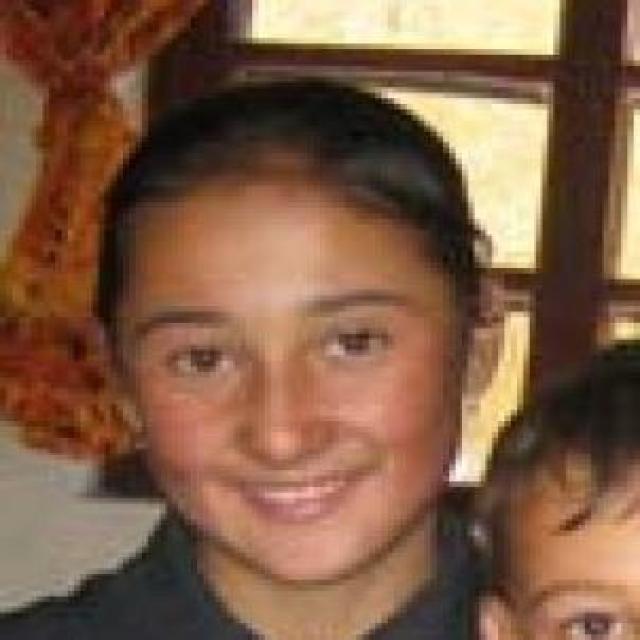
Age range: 13-20